Elisabeth Czapek

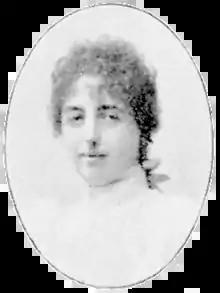

Elisabeth Czapek (24 March 1860 – 21 January 1949) was a Swedish miniature painter.